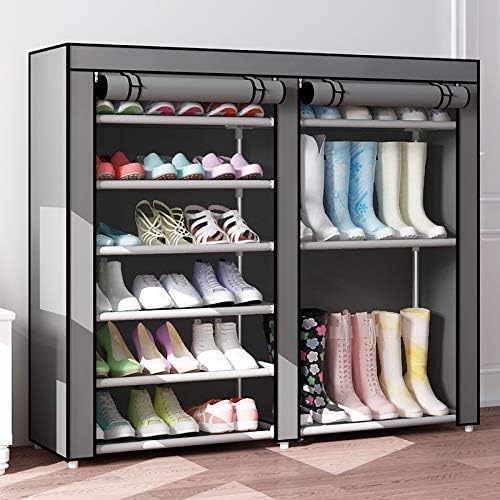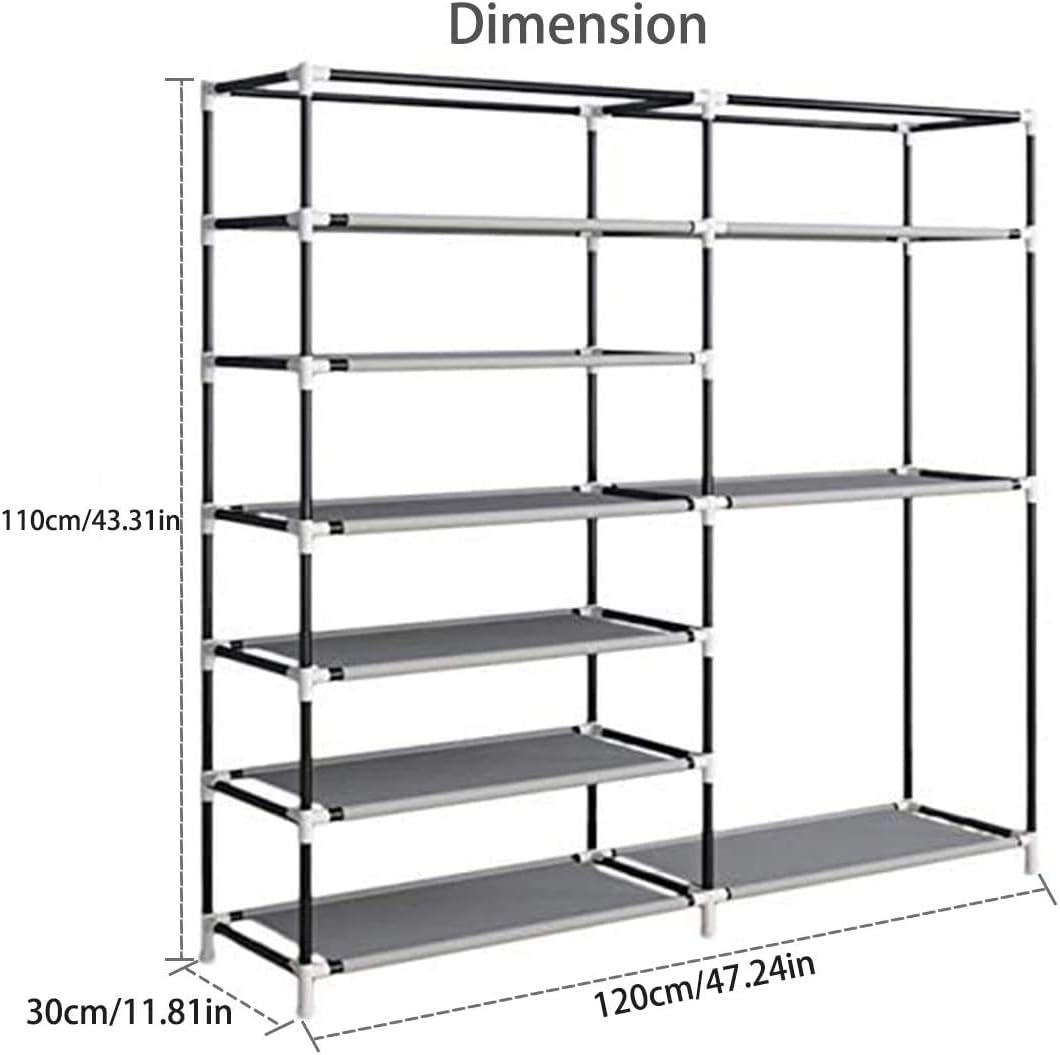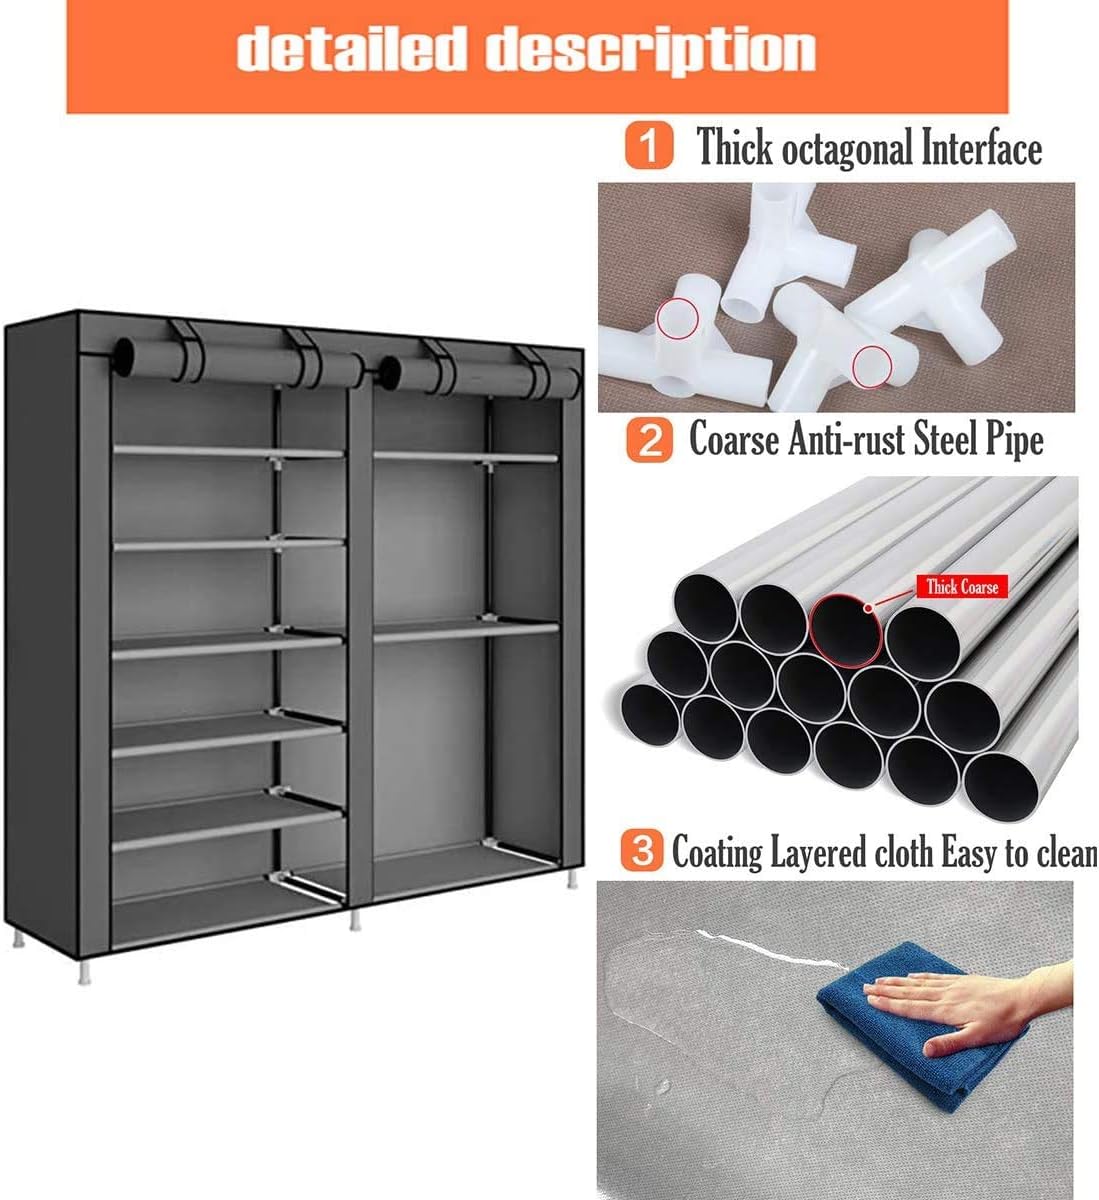
VLikeze Shoe Rack Storage Organizer, 7 Tiers Double Row Shoe Boot Stand Shelf with Non-woven Fabric Cover Shoe Cabinet Tower for Closet Entryway Cloakroom - Fits 24-27 Pairs (Grey)
Category: Tools & Home Improvement
Are you still troubled by cluttered shoes? Are you still worried about too many shoes and no place to put them? Are you tired of finding the shoes you want to wear from a pile of shoes every time? - VLikeze Shoe Rack- Your best assistant to organize shoes. ✔ Long Lasting - Constructed from high quality steel tubes, moisture-proof non-woven fabric and PP plastic connectors. Lightweight but stable. ✔ Unique Double-row Design - VLikeze shoe organizer specially increased the space where you can put your medium boots, high boots and work boots, avoiding the need to fold your boots. ✔ Intuitive Perspective - The vertical standing shoe holder makes your shoes clear and neat, easily to find the shoes you want. ✔ Large Capacity - This double shoe shelf can be stored at about 24-27 shoes or boots. Great helper for home organized. ✔ Humanized Design - You can roll up the fabric cover to make shoes ventilation or zipped up to make them invisible to protect your privacy. ✔ Freely DIY Assembly - Each layers of the shoe rack are removable, you can remove layer according your desired. It is easy to clean and carry when need move home. NOTE: 1. Please be careful during assembly do not use brute force. 2. For the safety of small children keep the small extra pieces out of reach. 3. Do not wash in water. If there are stains, gently wipe the surface with a small brush or a damp cloth. 4. Please put the more heavy shoes on the bottom of the shoe shelves to increase the stability. Specification: Material: Non-woven Fabrics & Steel Tube & PP Plastic Shoes Rack Size: 47.2"x11.8"x43.3" Color: Grey Package Included: 1 × Shoe Rack 1 × Install Instruction
Features: 【Large Capacity】The double row shoe rack with the dimension of 120×30×110cm. Equipped with 9 layers large enough for placing 24- 27 pairs shoes or boots, it depends on your shoes size. | 【Dust-proof Shoe Shelf】The double row shoe rack cover with non-woven fabric, which is breathable, dust-proof and moisture-proof, keep your shoes clean, effectively isolate the dust. | 【Humanized Design】Equipped with zipper, the shoe stand can be closed, which un-viewable and privacy protection. The fabric cover also can be rolled up and fixed with a velcro. | 【Premium Materials】This shoe organizer with non-woven fabric cover, adopts wear-resistant steel tubes and strong plastic connectors, which lightweight but stable. | 【Great Storage Compatibility】 The portable shoe tower with 9 layers large enough for a family to display shoes. Keep shoe neatly and well organized while save space. Suitable for entrance, locker room, dormitory, basement etc.